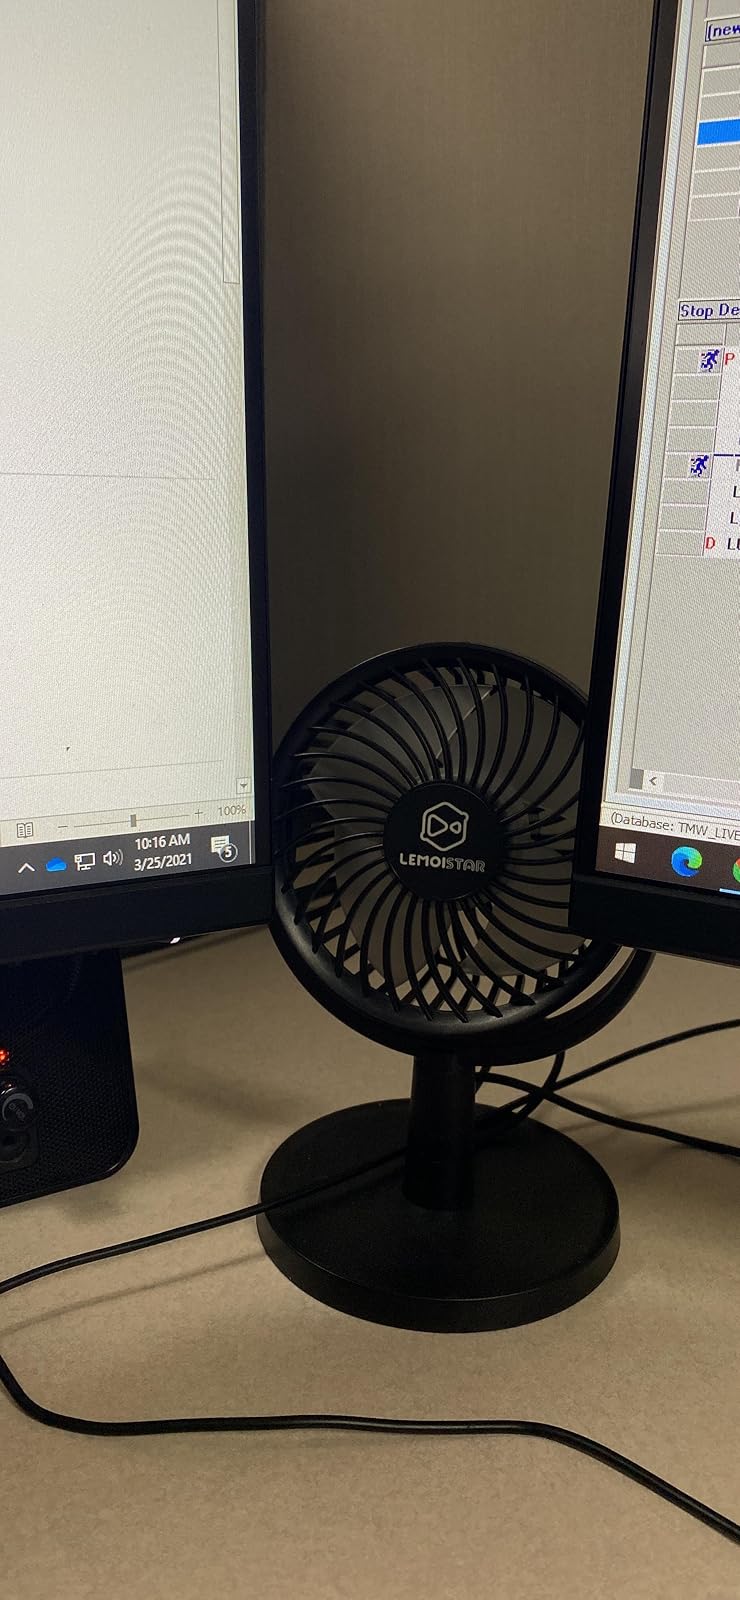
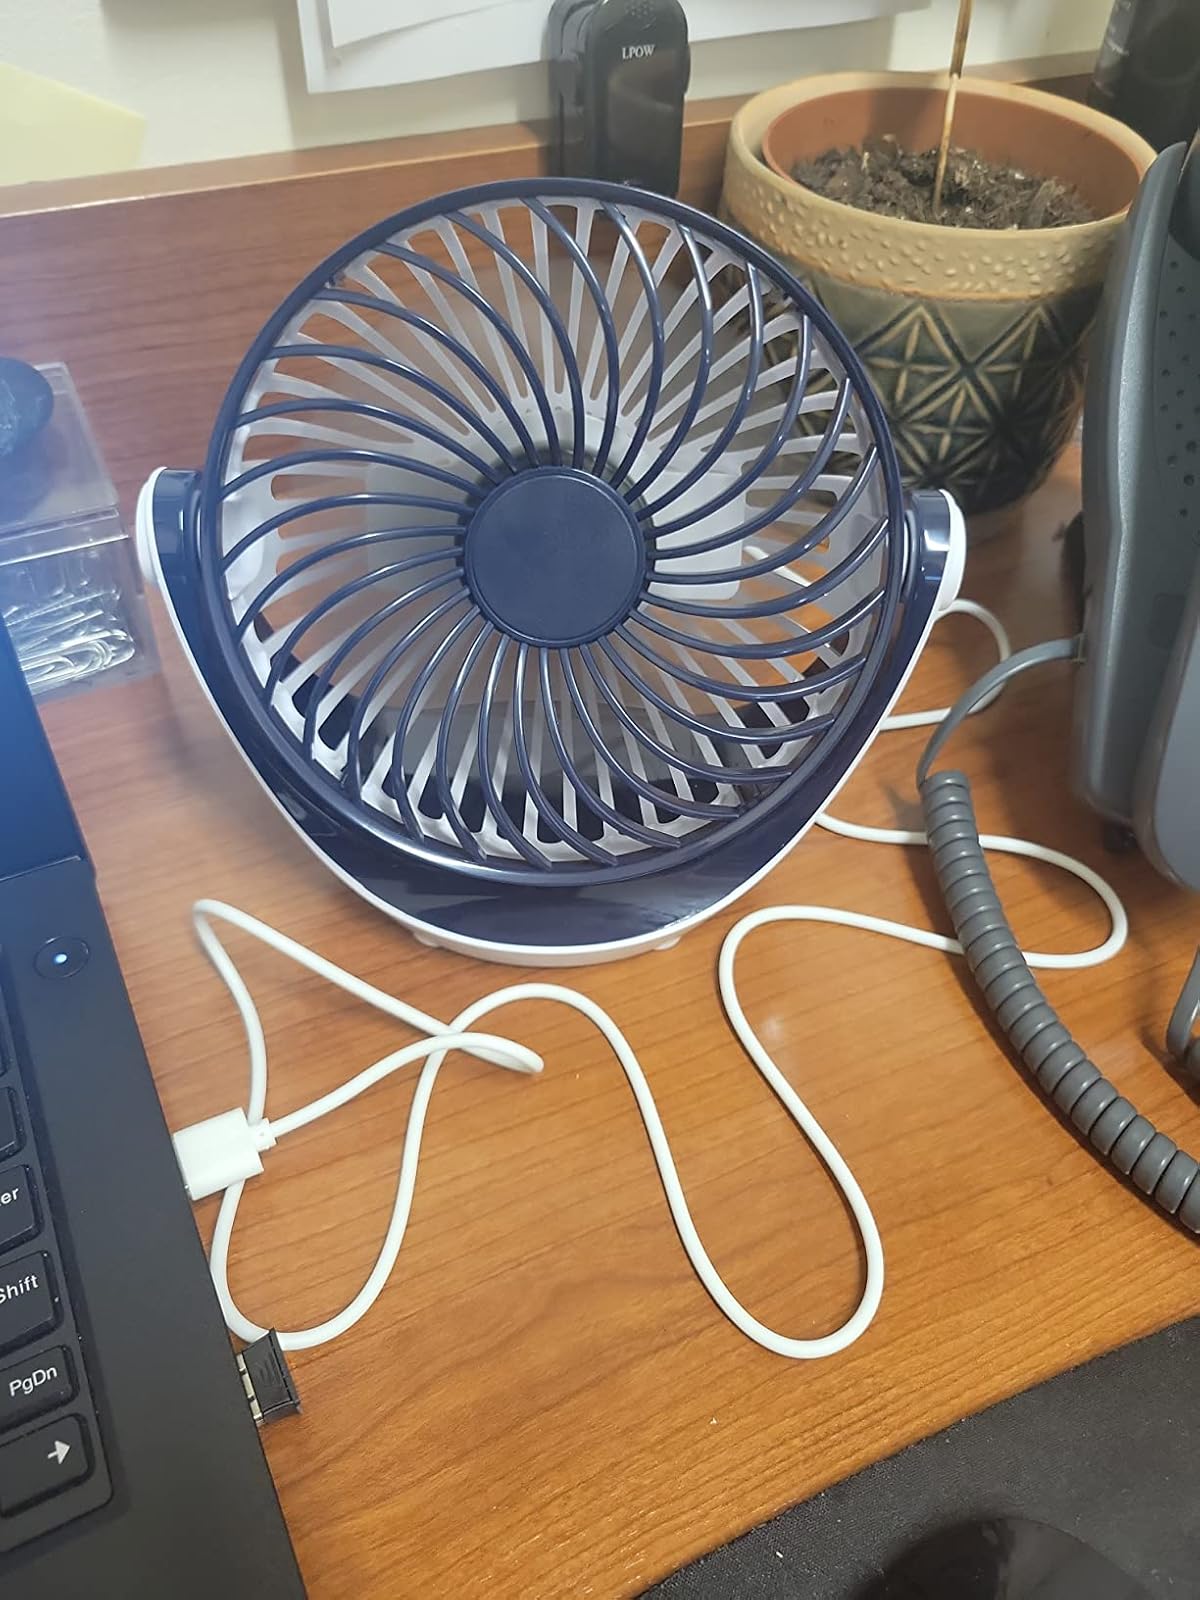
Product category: fan
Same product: no